Sweat and Soap

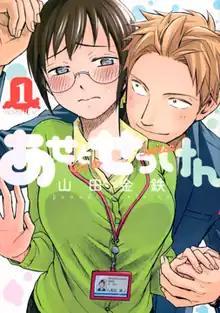
First volume cover, featuring Asako Yaeshima (left) and Kotaro Natori

is a Japanese manga series written and illustrated by . It was serialized in Kodansha's digital manga magazine "D Morning" from June 2018 to August 2019, and later in "Morning" from October 2019 to January 2021, with its chapters collected in eleven volumes. A nine-episode television drama adaptation was broadcast on MBS from February to April 2022.